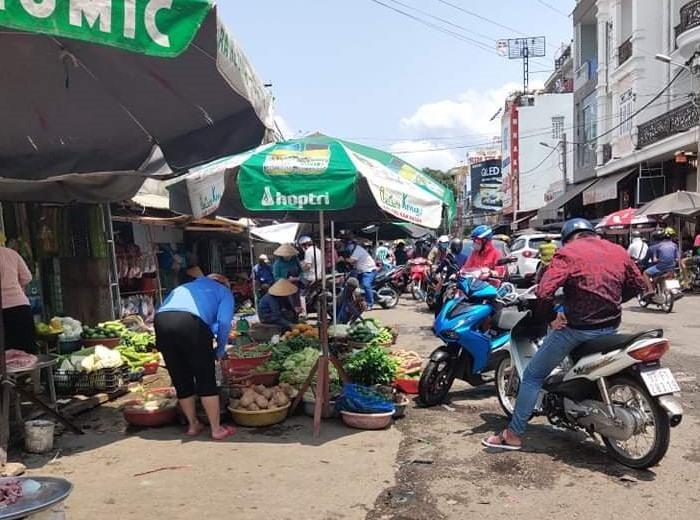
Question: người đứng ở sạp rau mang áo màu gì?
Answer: người đứng ở sạp rau mang áo màu xanh dương